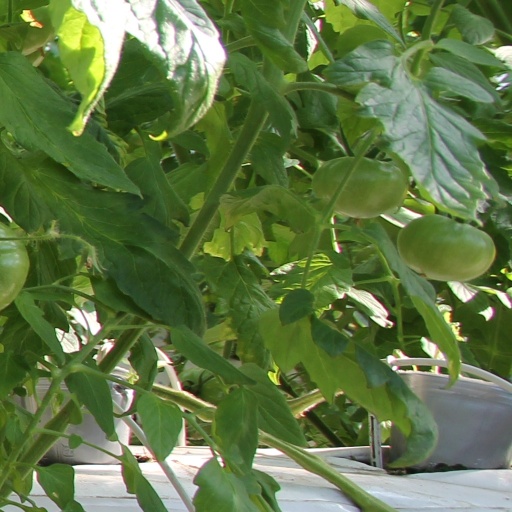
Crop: tomato